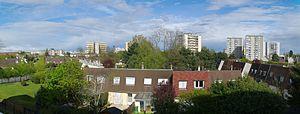
Panorama du quartier de la Croix blanche, au Mée-sur-Seine, Seine-et-Marne, France.
Le Mée-sur-Seine est une commune française située dans le département de Seine-et-Marne en région Île-de-France.